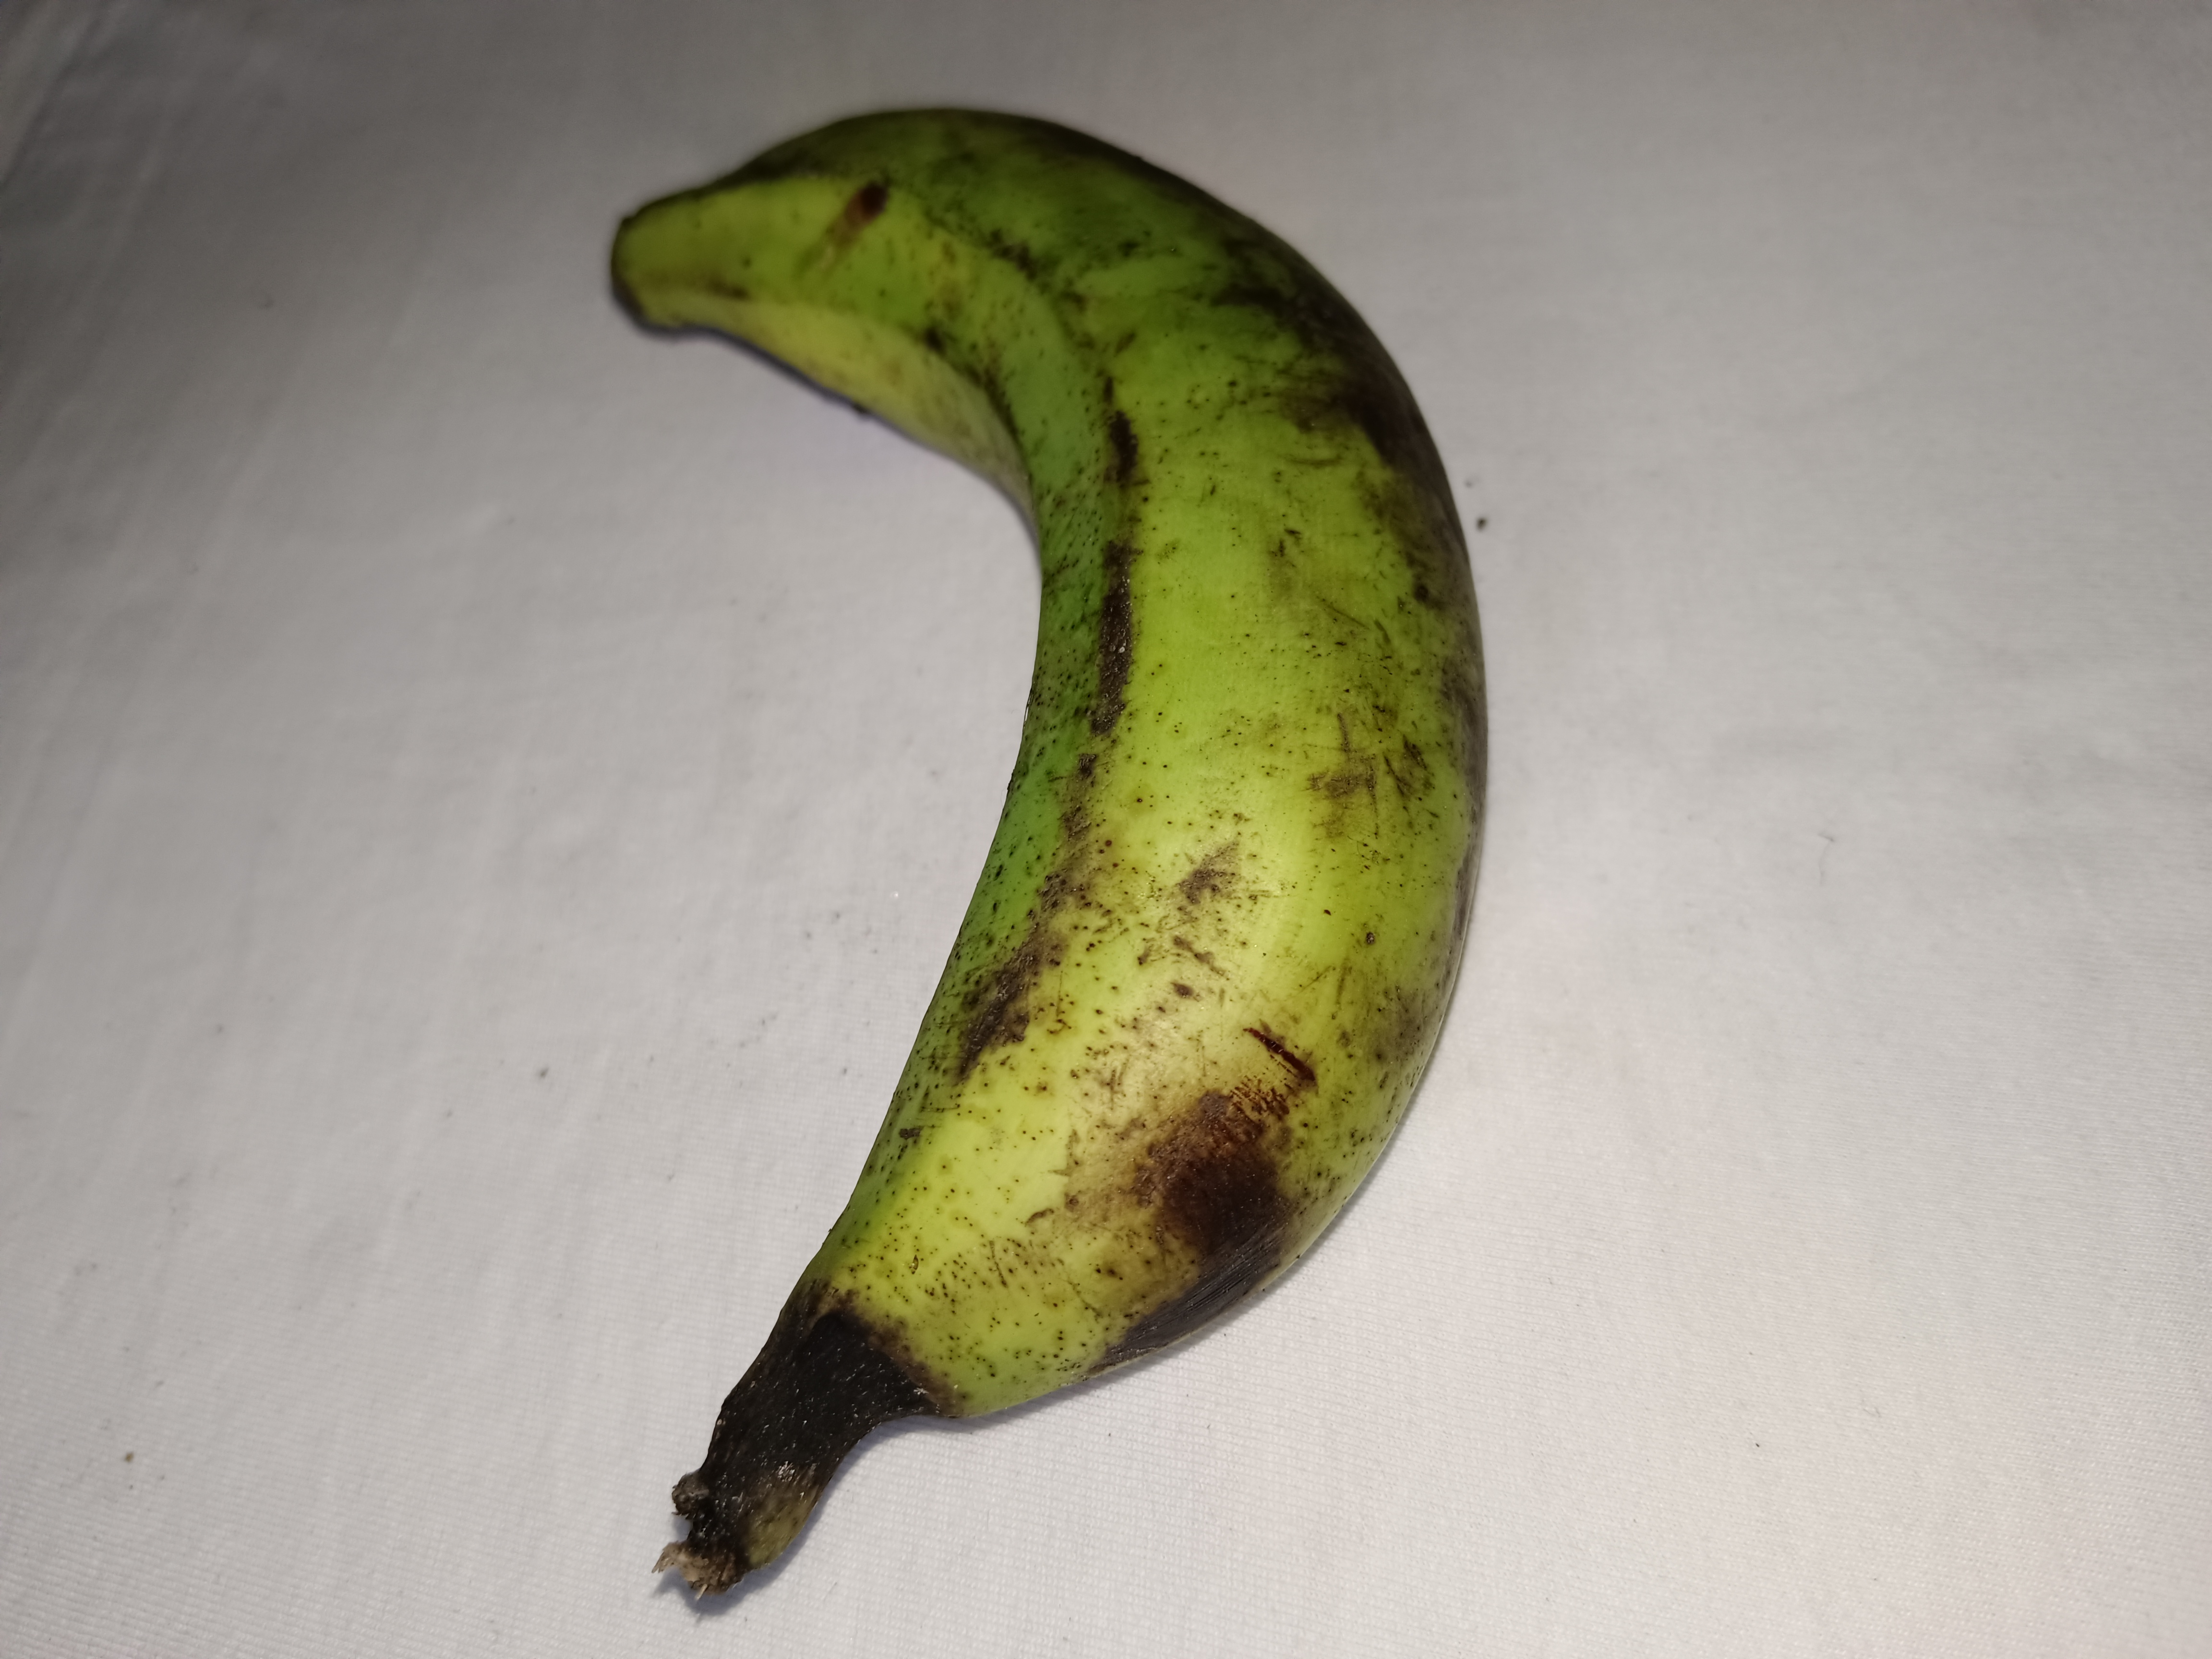
Banana variety: Shagor